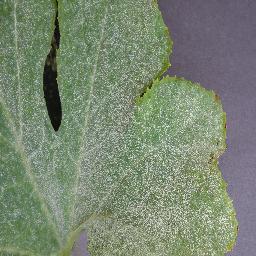
Label: Squash___Powdery_mildew